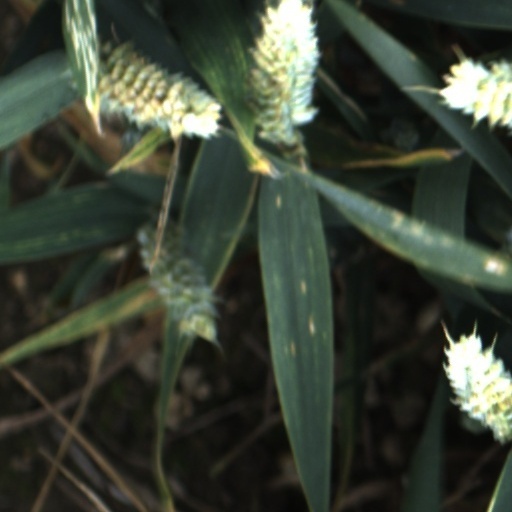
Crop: wheat